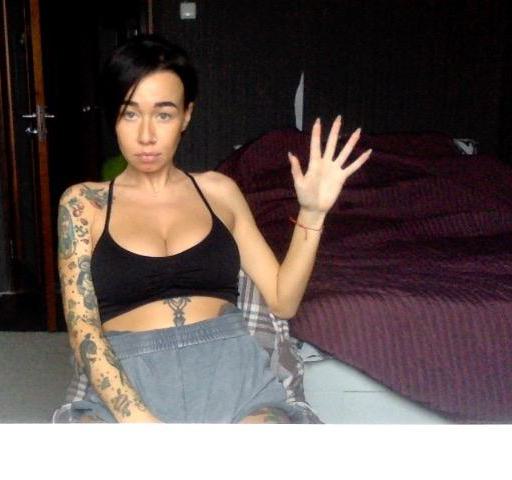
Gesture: palm